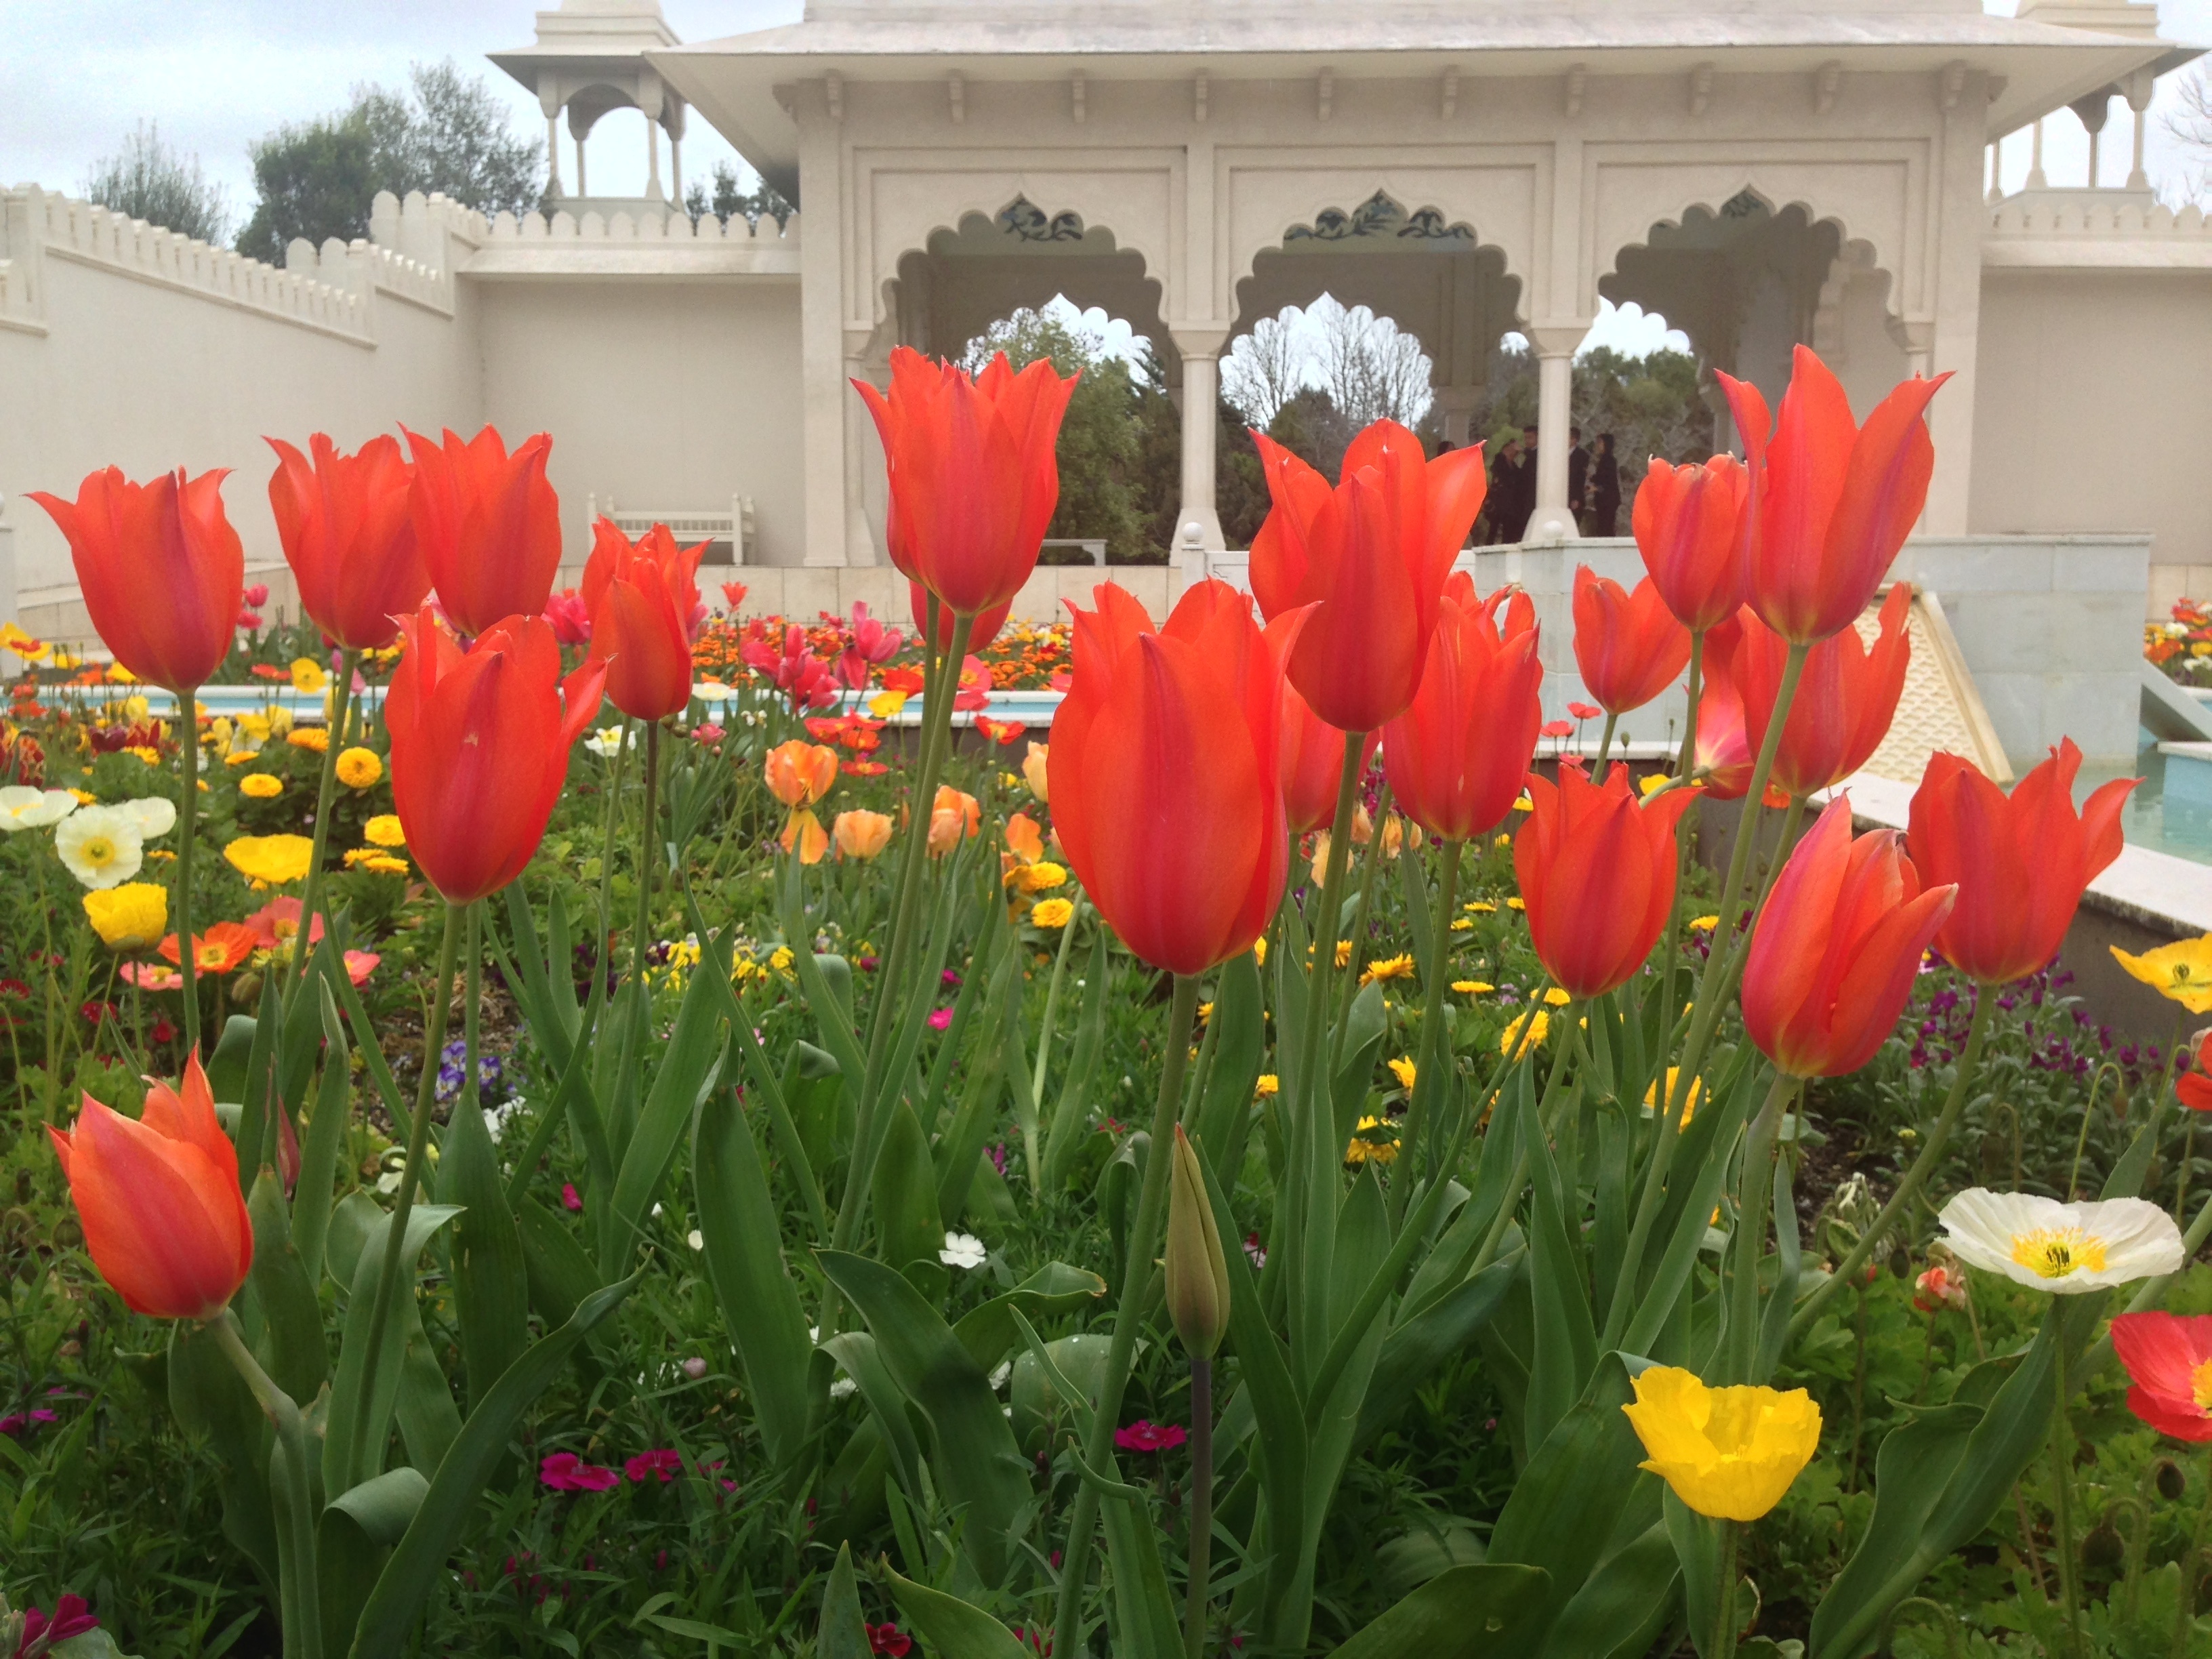
plant, flower, tulip, flowering plant, lily family, land plant